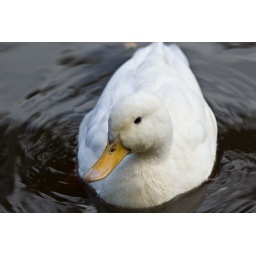
A white duck pictured in Penkridge